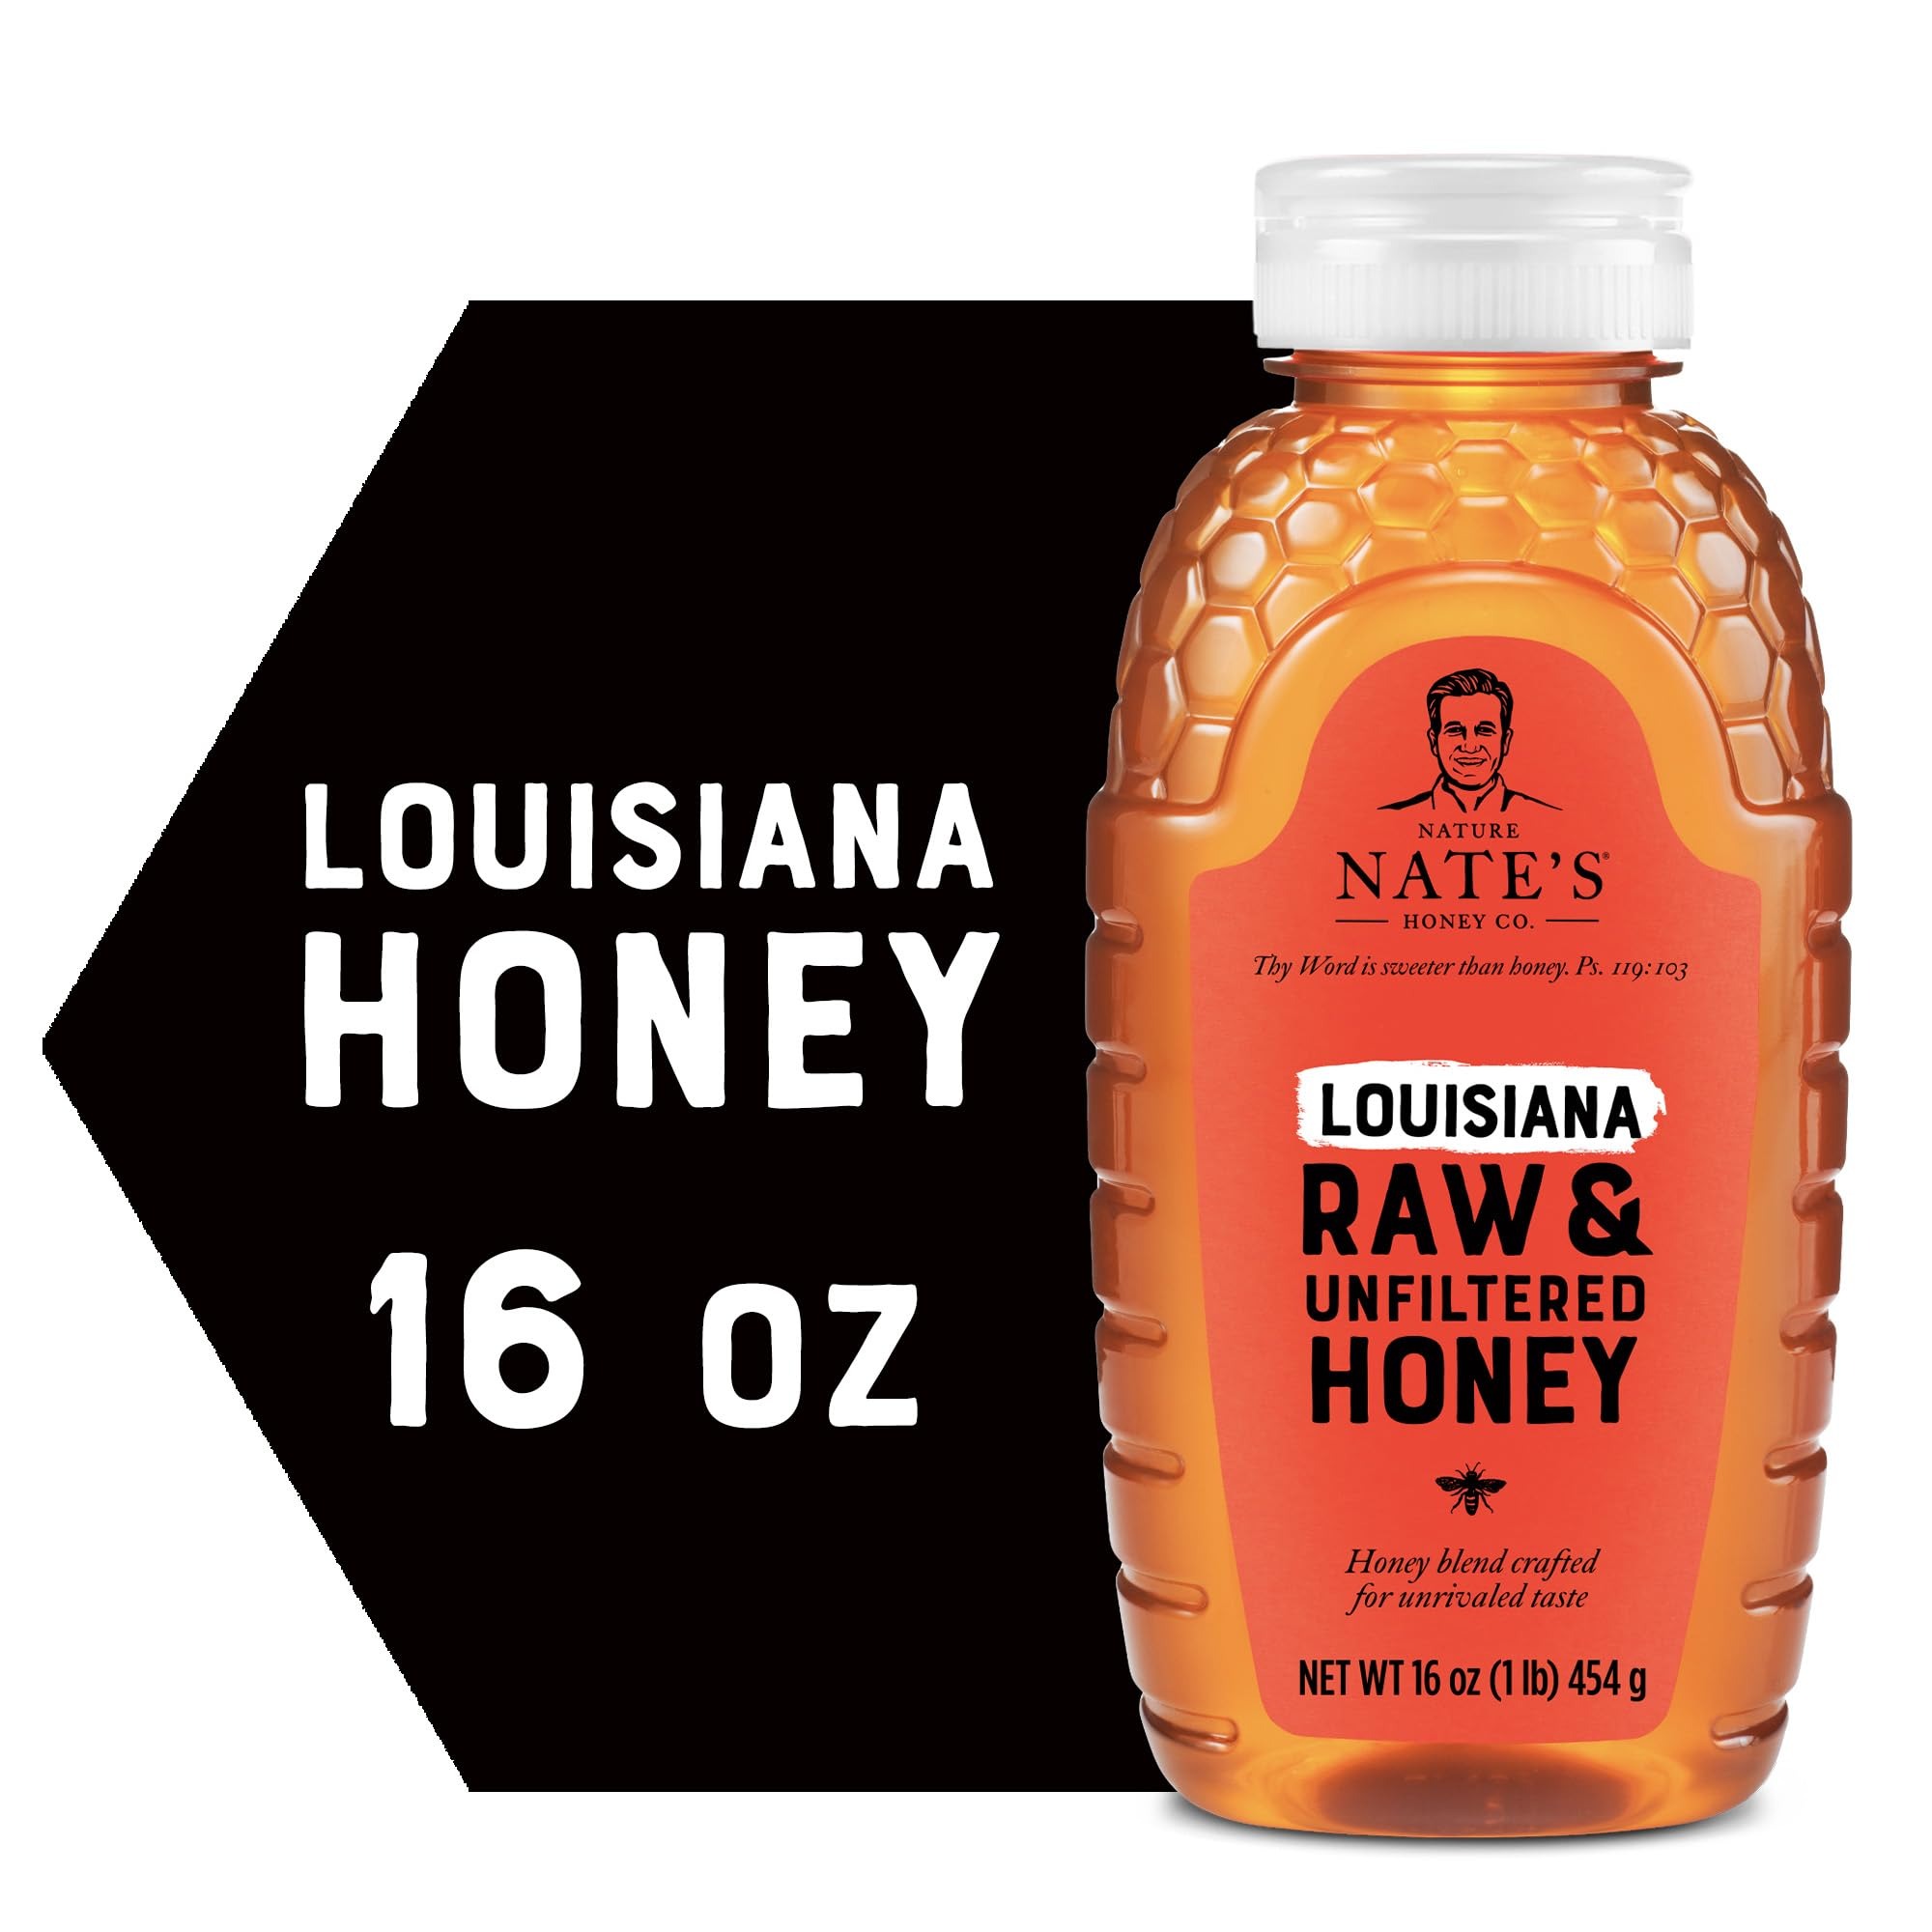
Item Name: Nate's Louisiana 100% Pure, Raw & Unfiltered Honey - 16 oz. Squeeze Bottle - All-natural Sweetener
Bullet Point 1: Nature Nate's 100% Pure Louisiana Raw & Unfiltered Honey is sourced from Louisiana and U.S. beekeepers
Bullet Point 2: Perfect for any consumer, Nature Nate's honey is OU Kosher Certified and Gluten-Free Certified. The honey is gently warmed and strained to fit the eating and dining needs of many
Bullet Point 3: An excellent complement to table, lunch kit, pantry, entrée, marinade, dessert, beverage or sweet treat, Nature Nate's honey has a wide array of uses to fit any culinary need, desire or idea
Bullet Point 4: Southern Peach Sangria, a staple in Louisiana, blends and mixes light rum, white sangria, real peaches, delectable honey, orange juice and moscato to create this honey-inspired southern cocktail
Bullet Point 5: Substitute honey for sugar! Visit Nature Nate's for some delicious recipes and ways to enhance any dish
Value: 16.0
Unit: Ounce

Price: 6.63